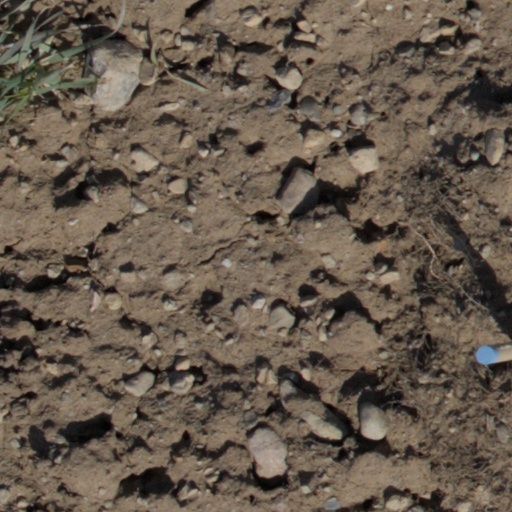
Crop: wheat